Gateshead

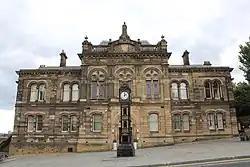
The Old Town Hall

In 1835, Gateshead was established as a municipal borough and in 1889 it was made a county borough, independent from Durham County Council.